Oyama, Shizuoka

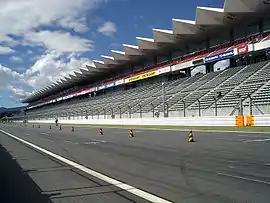
Fuji Speedway

Oyama is located in the far northeastern corner of Shizuoka Prefecture, bordering on Yamanashi and Kanagawa Prefectures. Located in between the Tanzawa Mountains and the foothills of Mount Fuji, the town has an average altitude of 800 meters, and has a cool climate with heavy rainfall. Some 65% of the town is covered in forest.